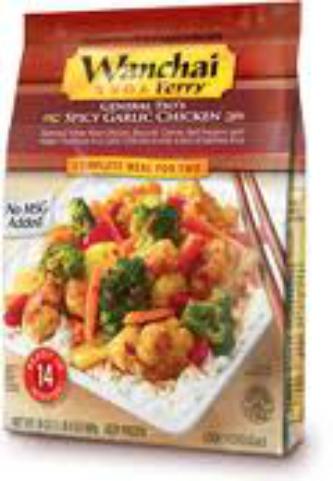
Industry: Food